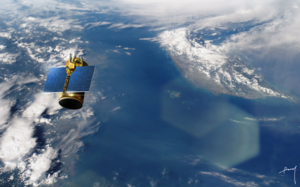
FORMOSAT-5 est un satellite d'observation de la Terre de l'agence spatiale taïwanaise, la Organisation spatiale nationale de Taiwan. Il a été placé sur une orbite héliosynchrone en 2017 par une fusée Falcon 9. C'est le premier satellite de ce type de fabrication nationale. Sa masse est de 475 kilogrammes. La charge utile principale est une caméra utilisée pour des applications de télédétection. Les images ont une résolution spatiale de 2 mètres et de 4 mètres. Il embarque également un instrument scientifique AIP destiné à mesurer les caractéristiques du plasma dans l'ionosphère sur plusieurs échelles spatiales. Formosat-5 prend la suite de Formosat-2.